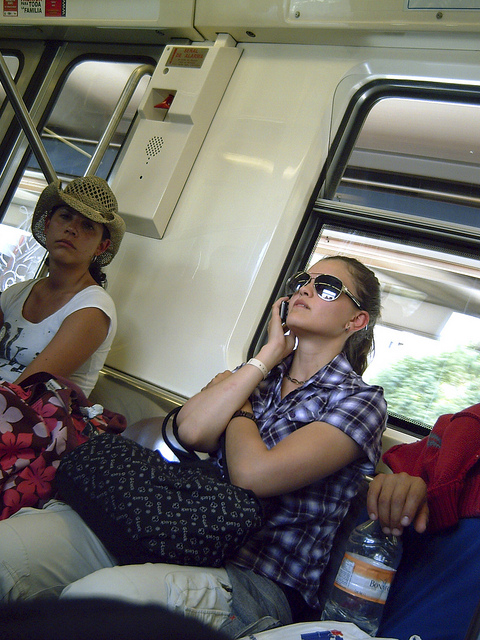
A woman sitting on a train using a cellphone.

A woman is on her cell phone sitting on the bus.

A photo of a woman sitting on a train on her cell phone.

The woman sits on the bus using her cell phone.